Cattle Depot Artist Village

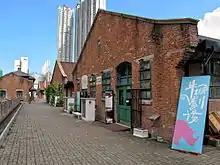

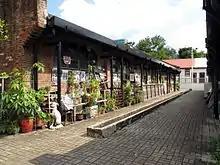

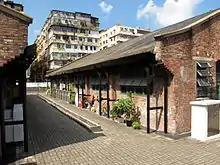

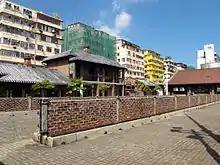

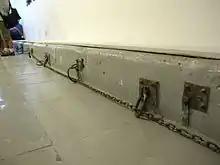

The slaughterhouse was originally located in Hung Hom, occupying which could hold 120 head of cattle, 200 lambs and 400 pigs. It was moved to Ma Tau Kok near To Kwa Wan due to the construction of Kowloon–Canton Railway. The former Ma Tau Kok Quarantine Depot was built in 1908. It was owned by the government and was used as a cattle quarantine and slaughter centre for more than 90 years. Central planning and development occurred throughout the years and people started to reside at Ma Tau Kok. In 1999, the old Ma Tau Kok Cattle Depot was finally closed down due to expressed concerns by the neighbouring residents about hygiene problems deriving from a slaughterhouse in the urban area. It was replaced by a new slaughterhouse in Sheung Shui.